Automobiles Alpine

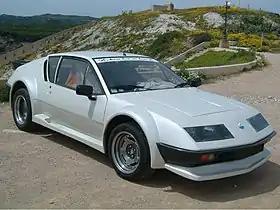
Alpine A310 V6 GT Pack (1983–1984)

In 1962, the A108 began to be produced also in Brazil, by Willys-Overland, being renamed the Willys Interlagos (berlineta, coupé and convertible).